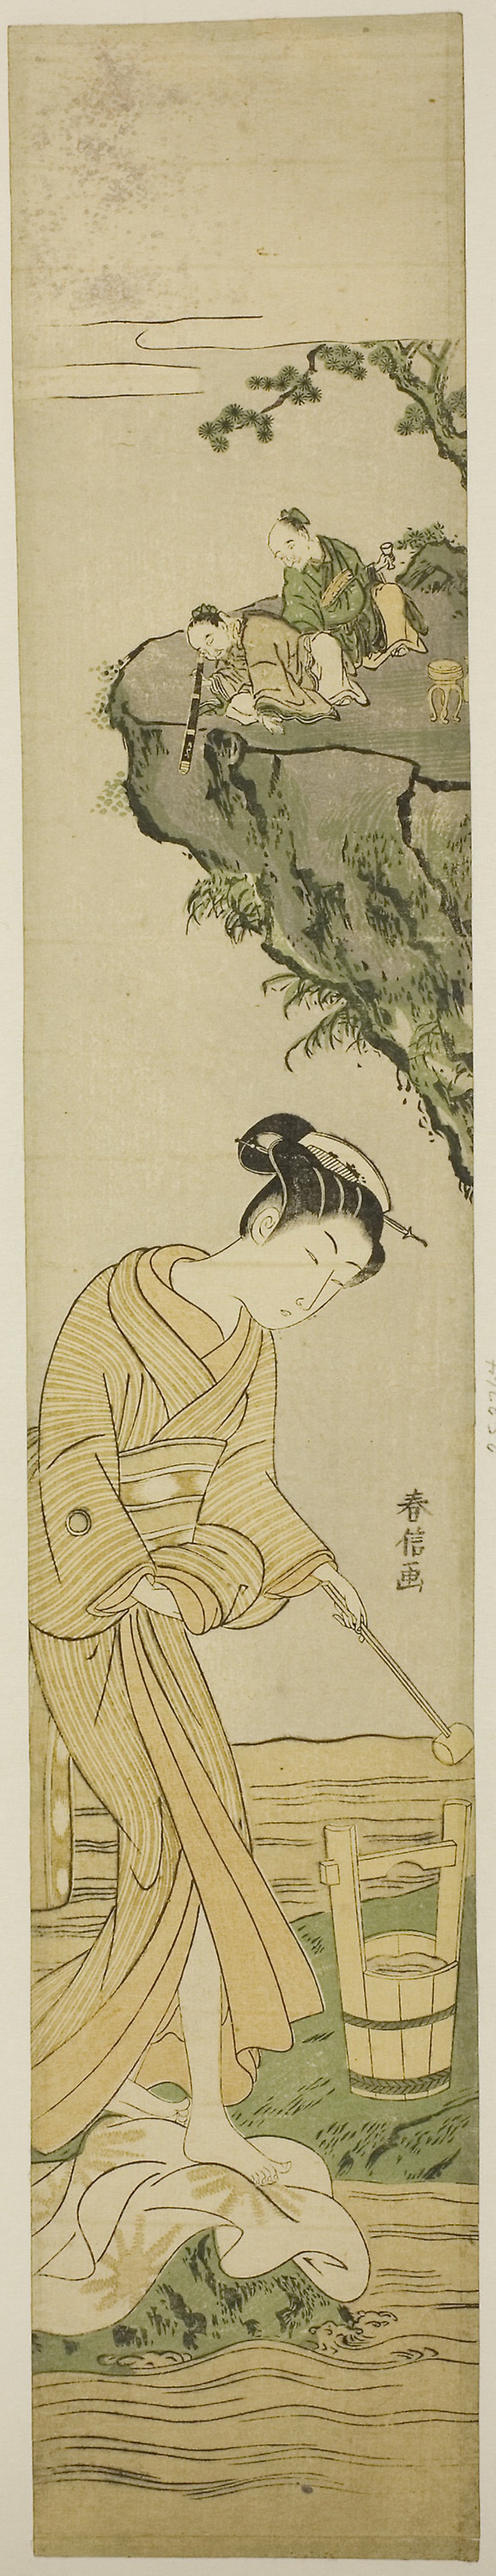
text, art, printmaking, illustration